Convento de Santo Domingo, Cartagena

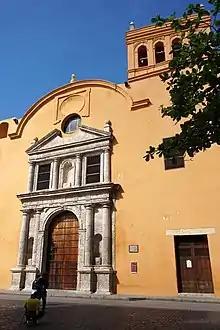
Church of Santo Domingo, Cartagena, after its restoration.

The Convento de Santo Domingo is a Catholic convent established from the 16th century in the city of Cartagena, Colombia. Its canonical name was Convento de San Daniel. Until 19th century, it housed a community from the Dominican Order. The building was then expropriated and handed over to the Archdiocese of Cartagena, serving as a seminary, college and an institute of fine arts. It is one of the most important tourist sites in the city.